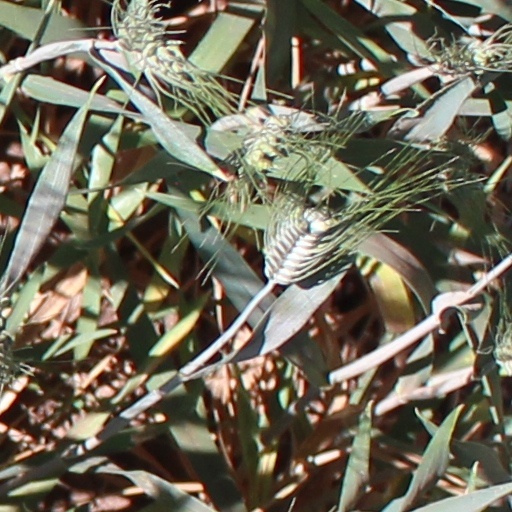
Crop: wheat